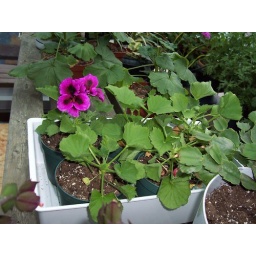
The flowers in the small pots bloomed